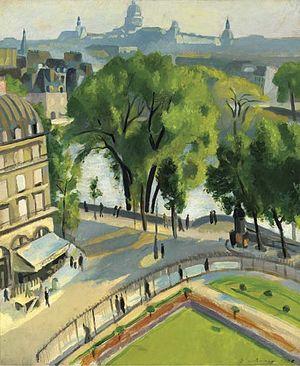
Le quai du Louvre est un quai situé le long de la Seine, à Paris, dans le 1ᵉʳ arrondissement.